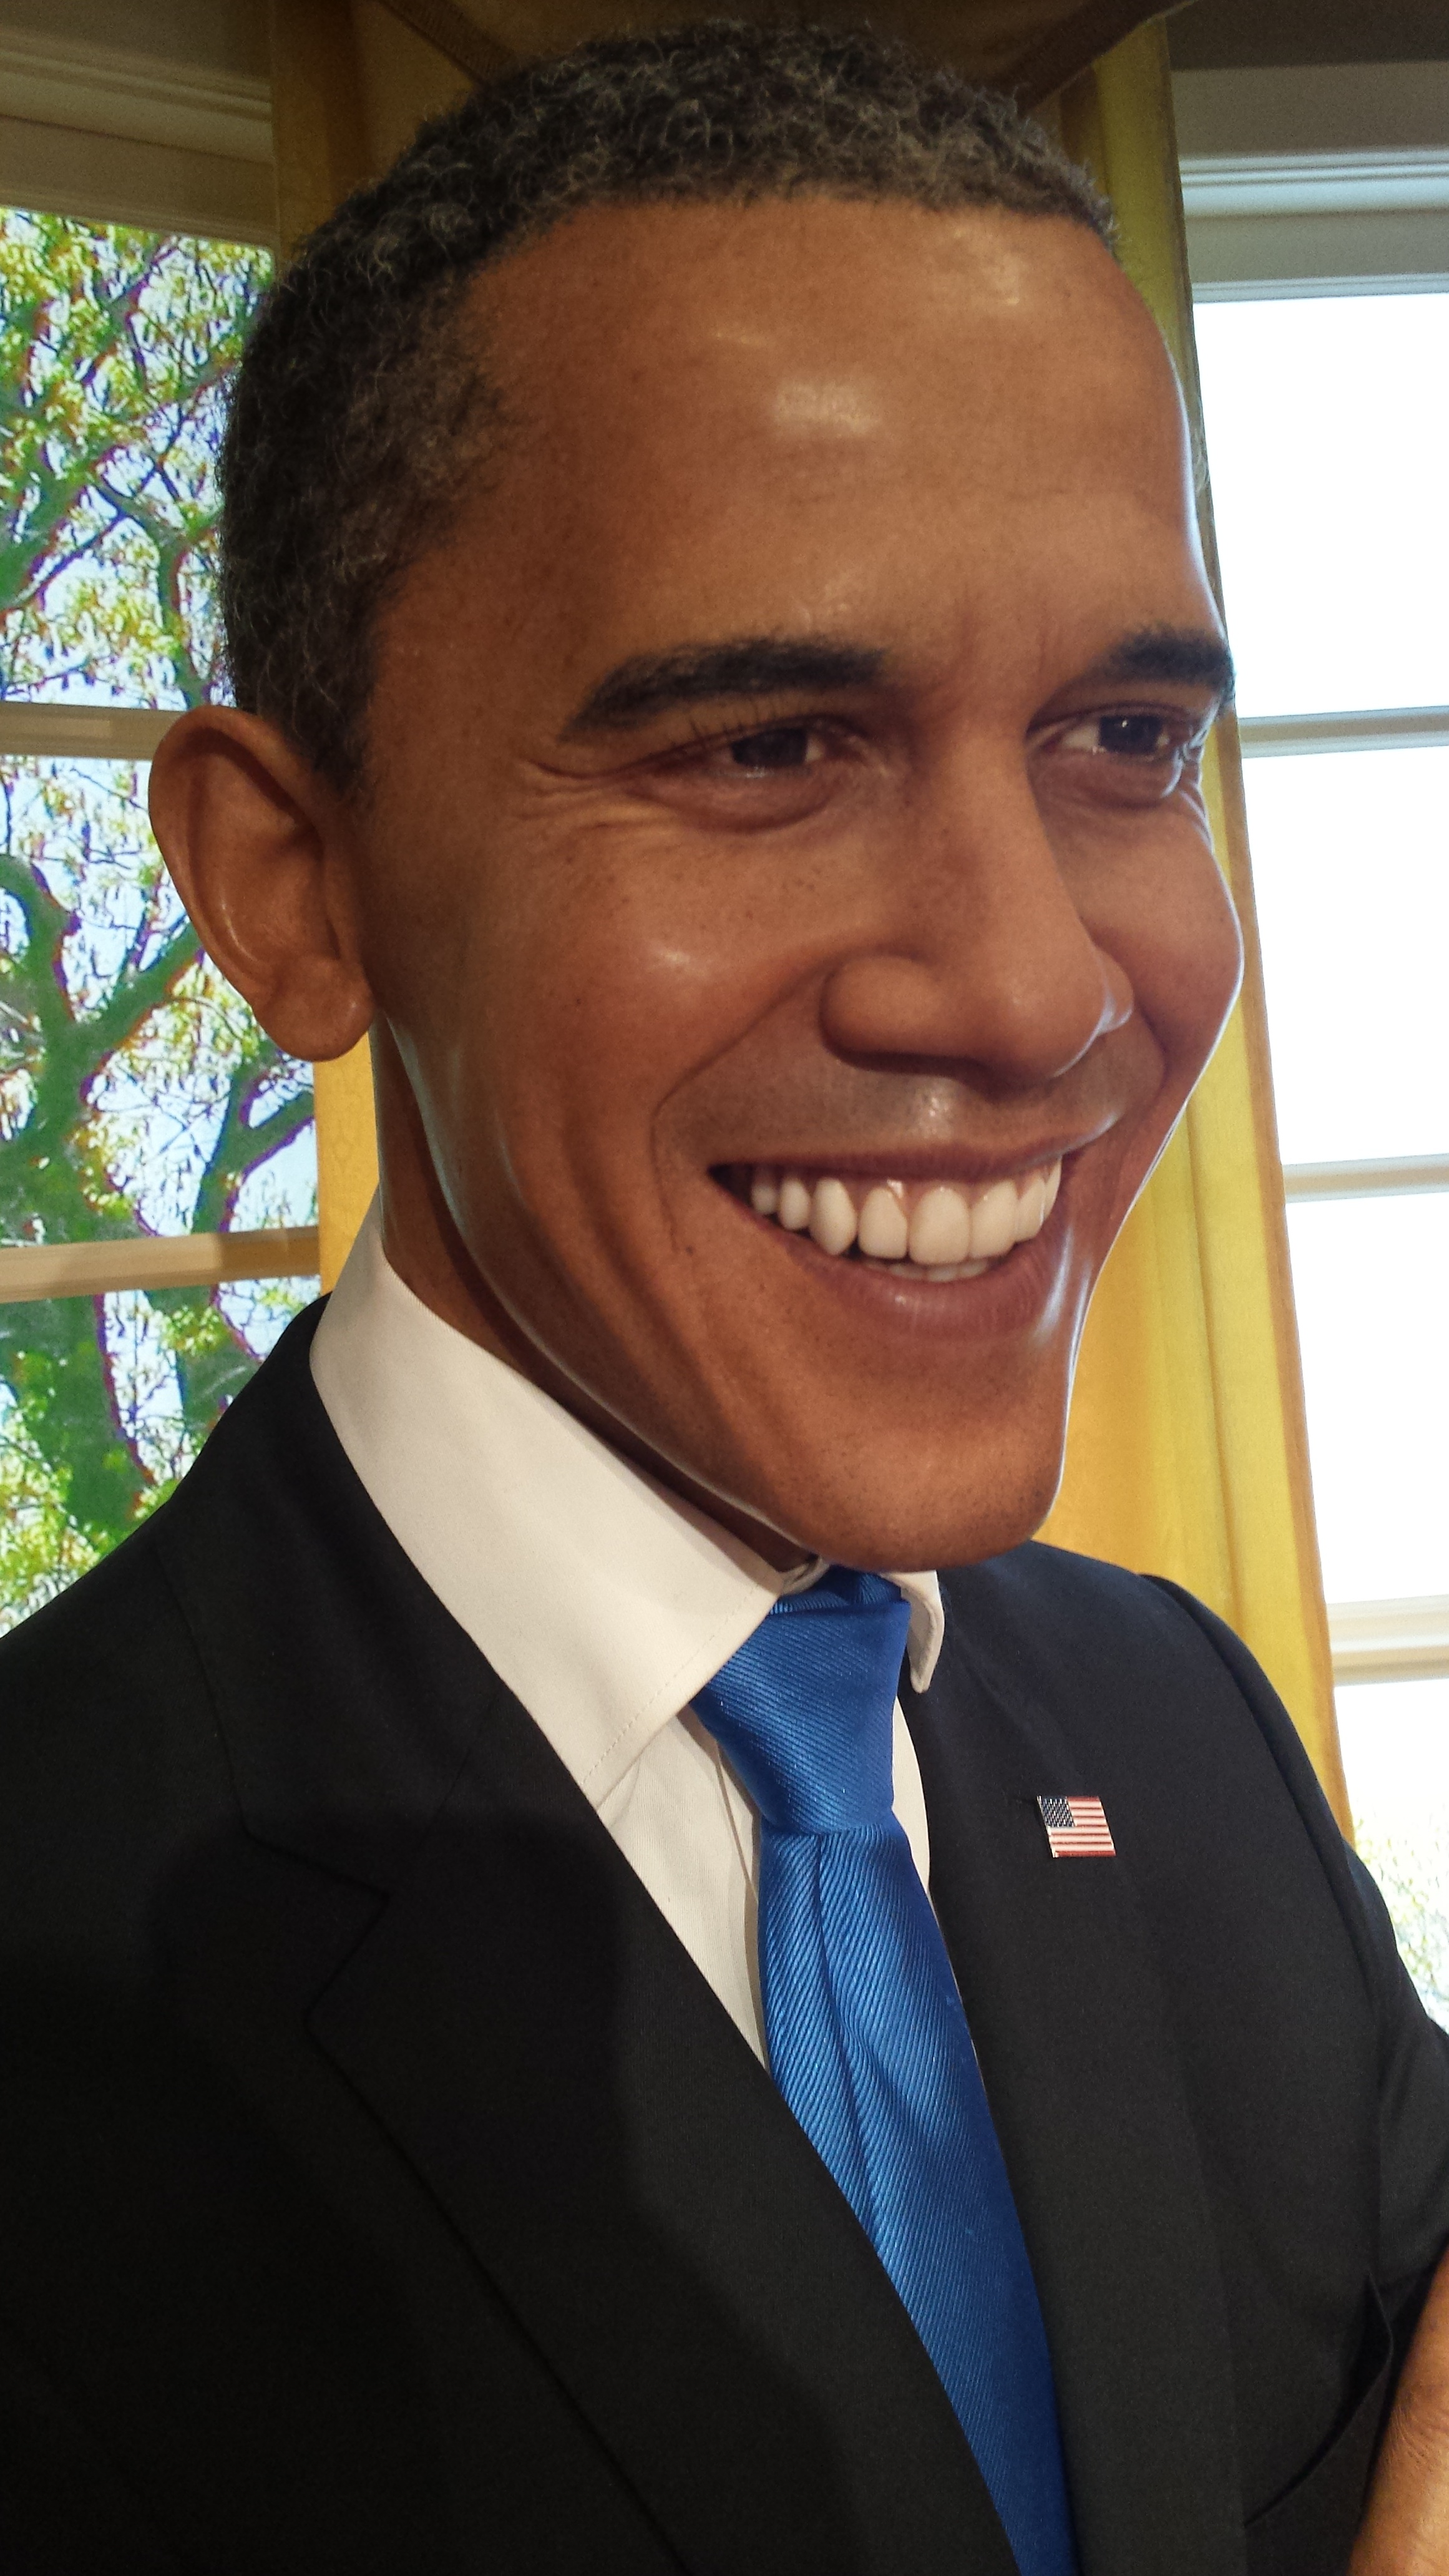
man, person, people, hair, male, museum, professional, facial expression, hairstyle, smile, figure, wax, barack obama, madame tussauds